Saint Augustine Blues

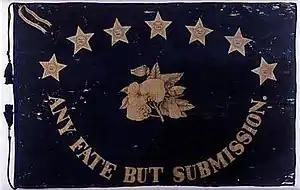
Flag of the Saint Augustine Blues

The Saint Augustine Blues, also known as the Independent Blues, were a militia unit that fought for the Confederacy during the American Civil War. After serving in the local community, the unit was eventually organized into the Third Florida Infantry where it fought in several engagements including the campaigns of the Army of Tennessee.